Council of Reims (1148)

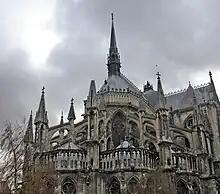
The council was opened in the Cathedral at Reims

The council opened at Reims Cathedral on Sunday 21 March 1148. Pope Eugene and his attendants had arrived in Reims by 9 March. The main business of the council was to debate a number of canons. Most of these were not new measures, since they had been promulgated by Eugene's predecessor at the councils of Reims in 1131 and at the Lateran council of 1139. All of the proposed canons were approved, except for one on clerical attire which was opposed by Rainald of Dassel and other German ecclesiastics. This canon had prohibited cloaks made of fur. Another canon condemning clerical marriage was greeted with amusement, as the council members felt that all clergy should already know that marriage was forbidden to them.